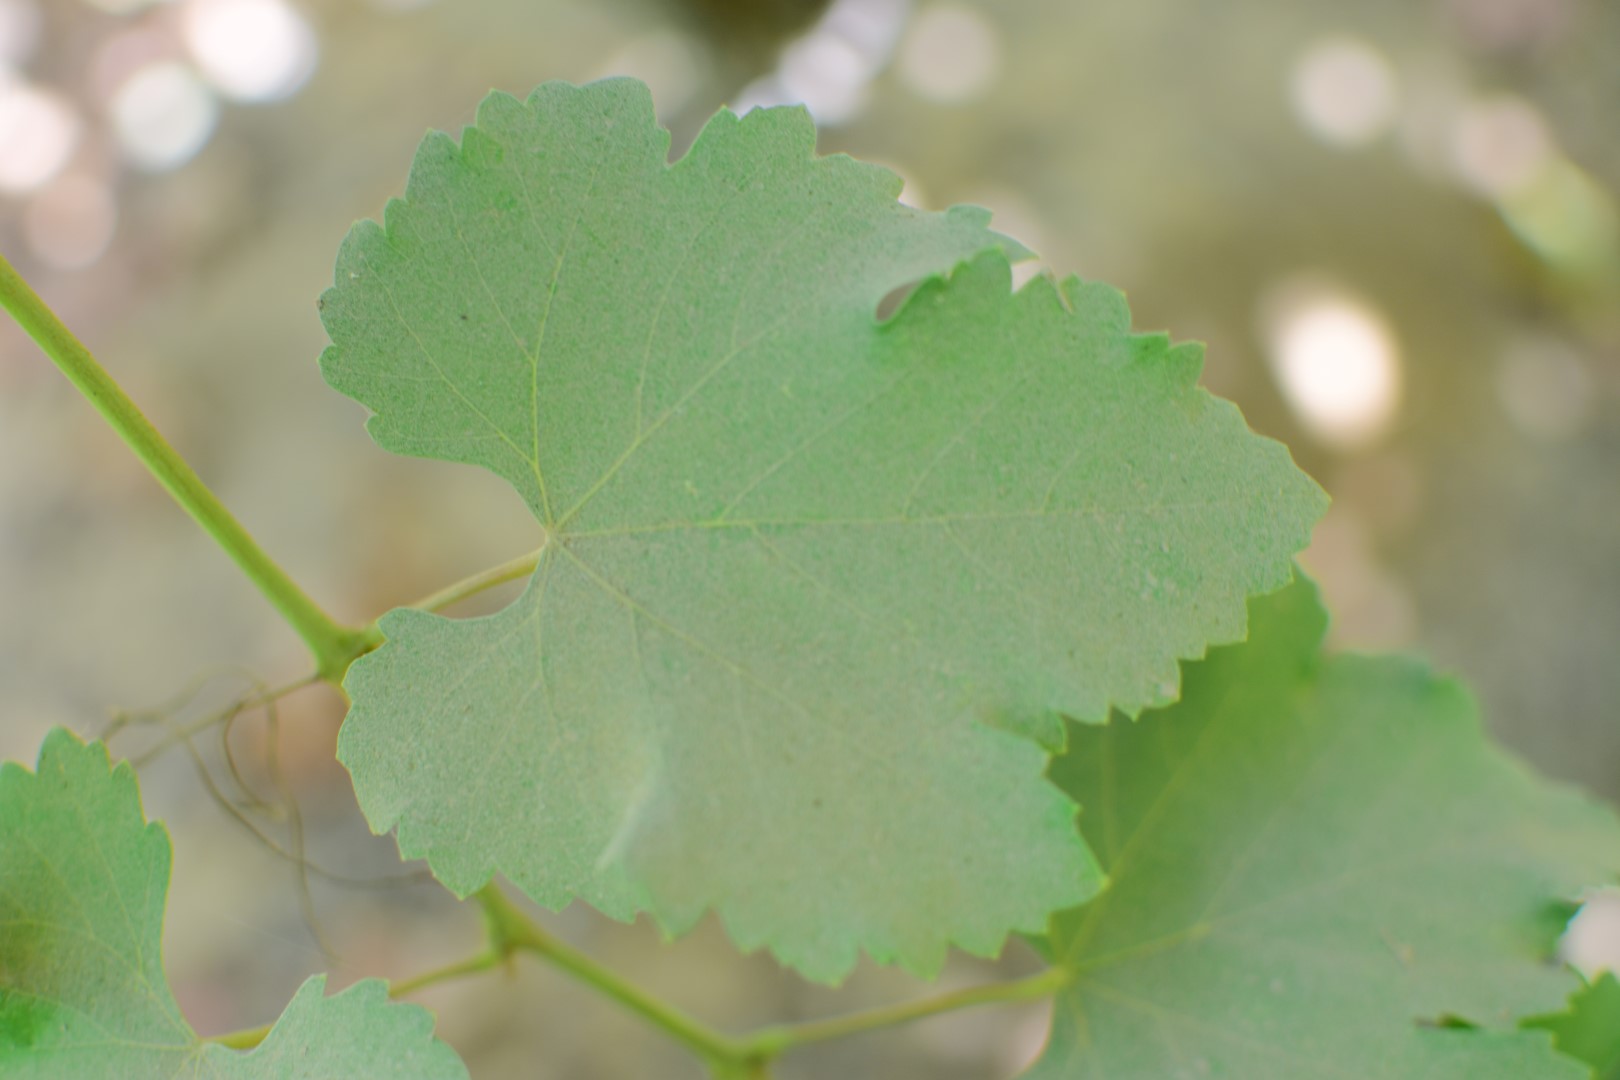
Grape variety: Frinsi